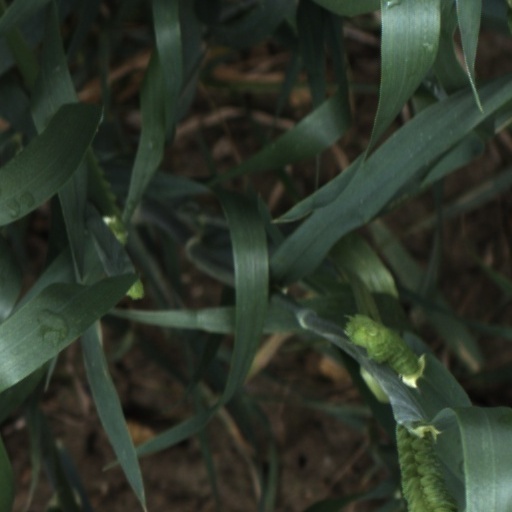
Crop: wheat